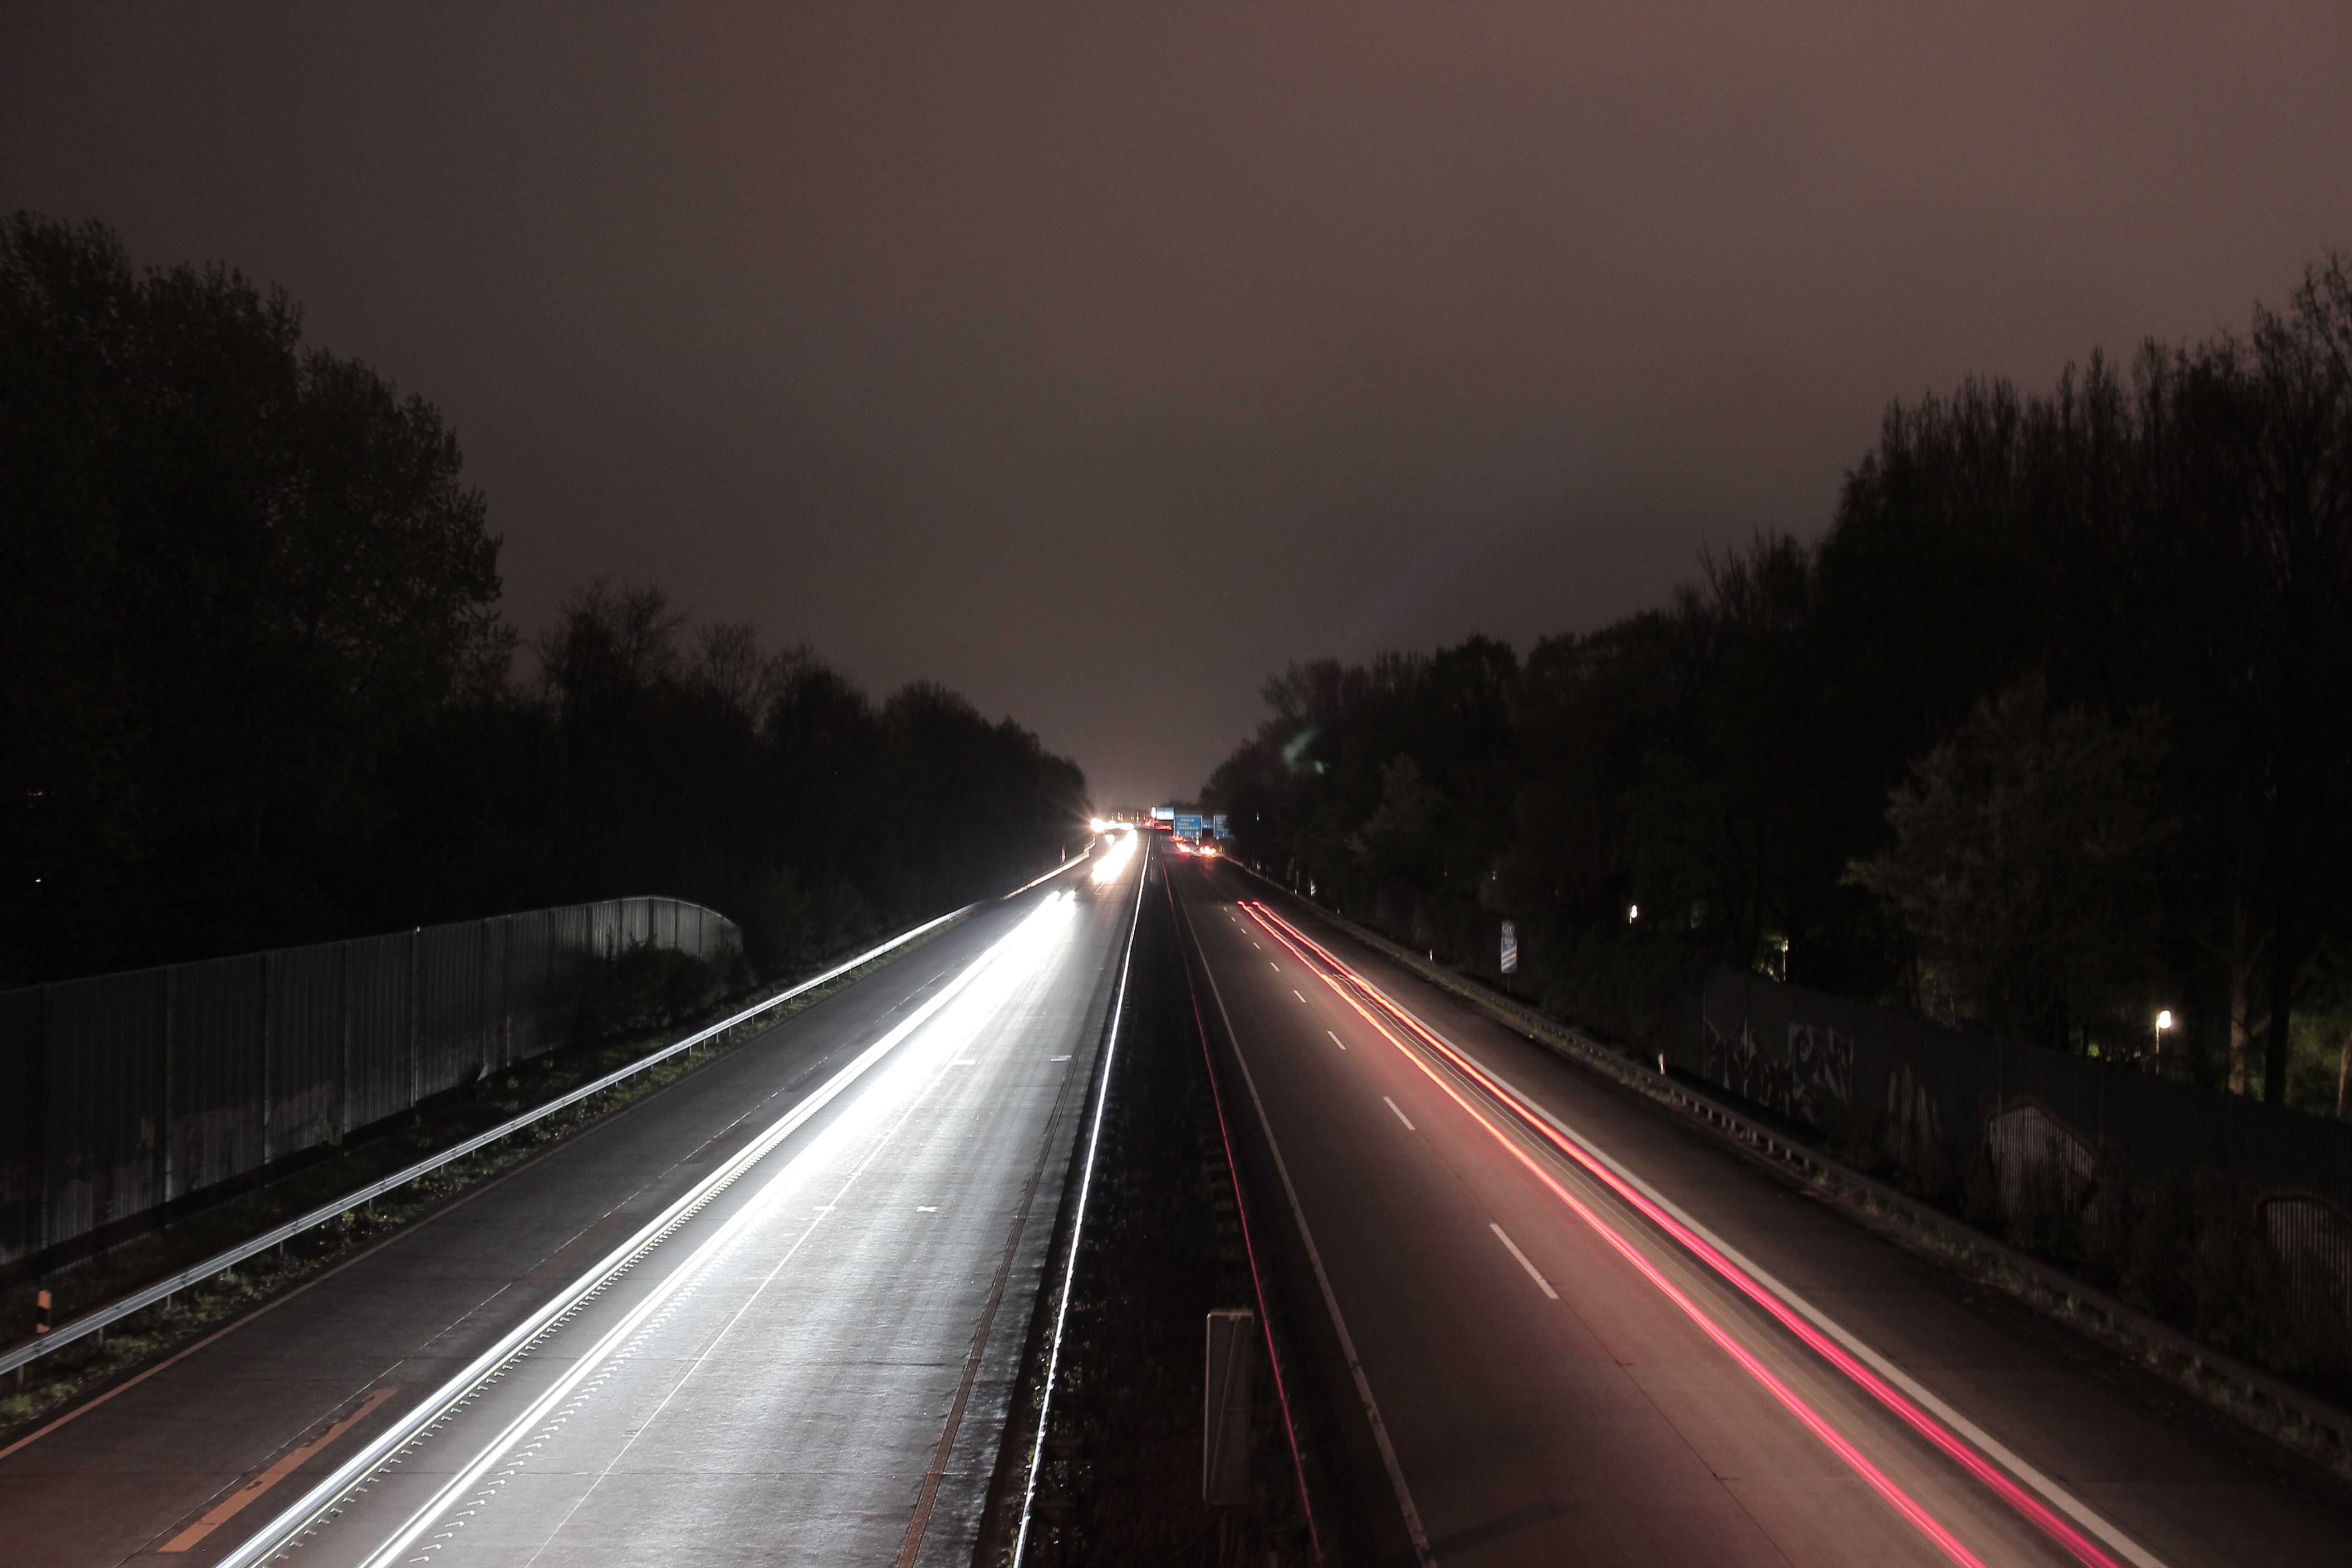
light, fog, road, traffic, night, morning, highway, dusk, evening, weather, darkness, lane, lighting, lights, infrastructure, atmospheric phenomenon